Washington Metro rolling stock

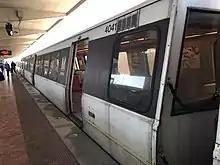
Breda 4041 at Greenbelt in February 2017. These cars were forced into the middle of trainsets (similar to the 1000 series) due to a glitch that could display an incorrect speed limit to a train operator while operating in manual mode in November 2016.

The fourth order consisted of 100 cars from Breda, numbered 4000–4099. These cars were delivered in 1991.